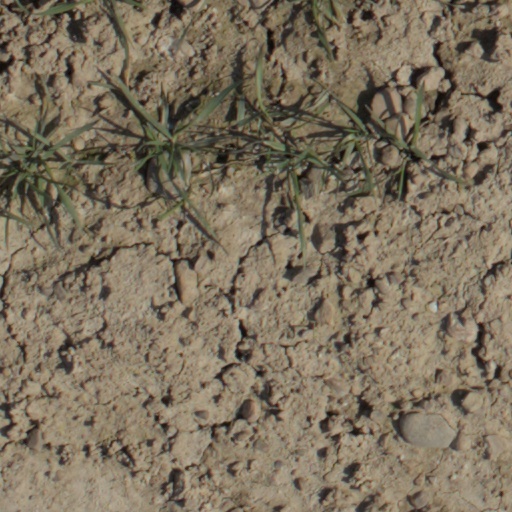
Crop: wheat